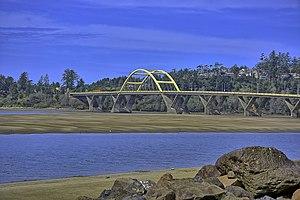
Waldport est une municipalité américaine située dans le comté de Lincoln en Oregon.